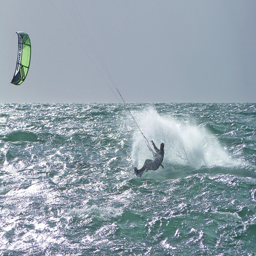
The man holds on to the green sail as he surfs on the blue waters.
The kite surfer is on the rough ocean.
A person in a wet suit is parasailing.
A kite surfer surfing at the middle of the ocean.
A windsurfer is moving through the rough water.